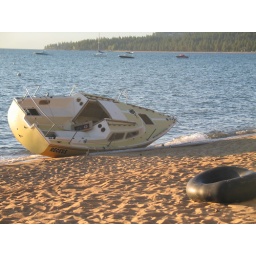
This boat was later dragged up the beach and destroyed by an enormous backhoe.